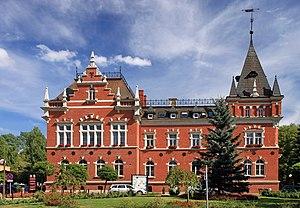
Le powiat de Rybnik est un powiat appartenant à la voïvodie de Silésie dans le sud de la Pologne.